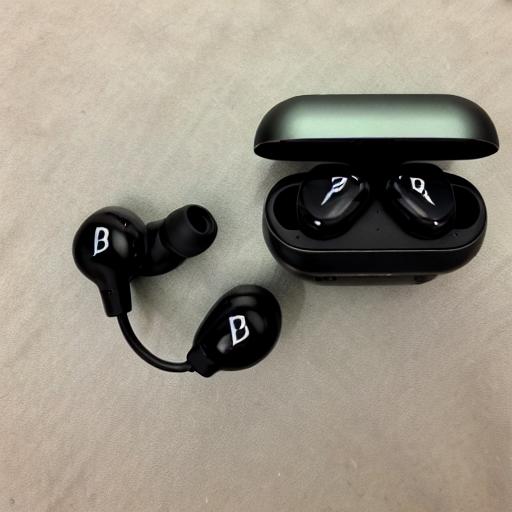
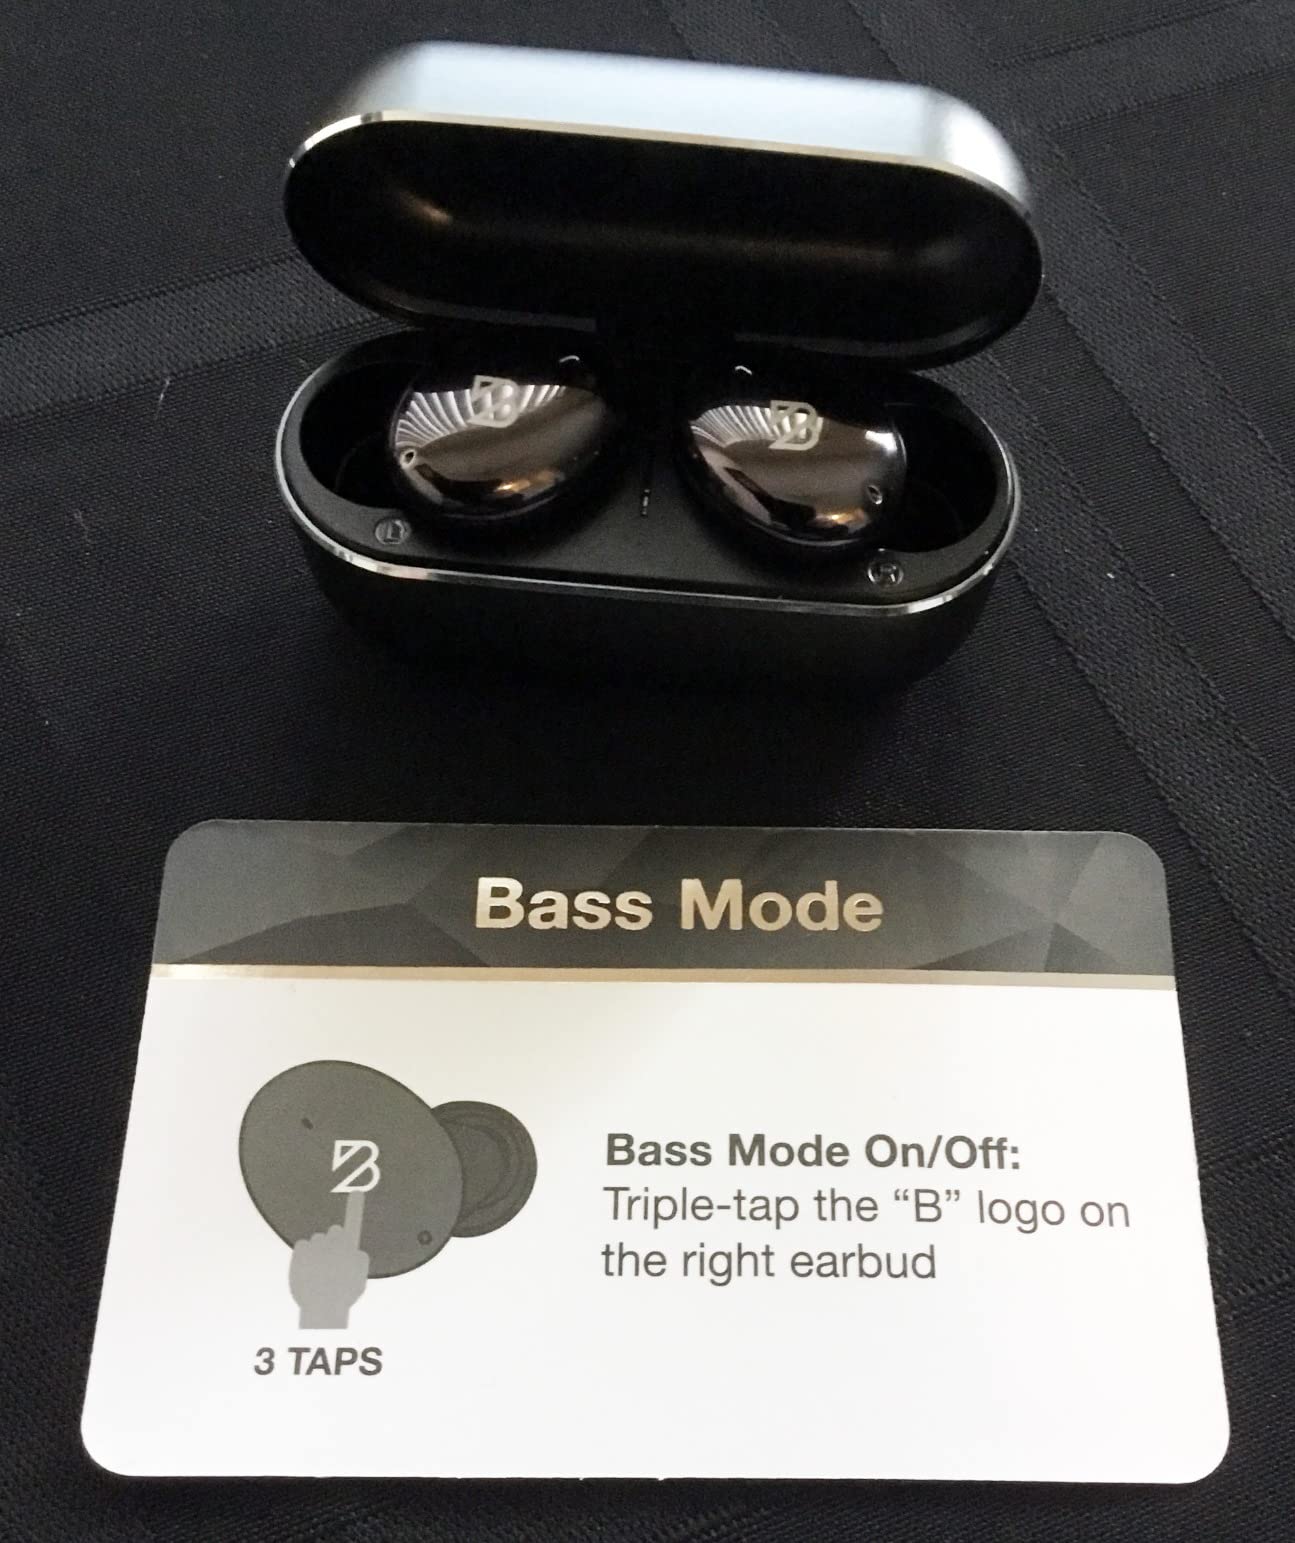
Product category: earbuds
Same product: no